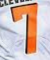
Number: 7